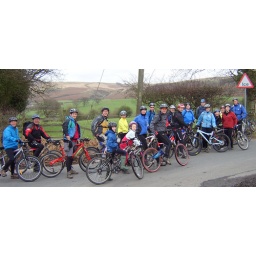
Mountain bike ride to the reservoirs by Simon and Sue's house the day after their wedding. 26 January 2008.